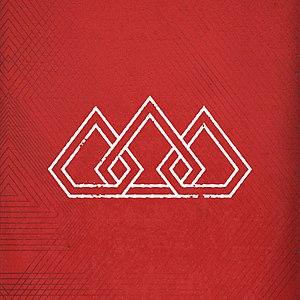
The Score est un groupe indie pop américain formé à New York en 2015. Le groupe est constitué d'Eddie Anthony et Edan Dover. Ils ont signé avec Republic Records en 2015 après que leur chanson " Oh My Love " a été présentée dans une campagne de publicité pour les supermarchés Asda.